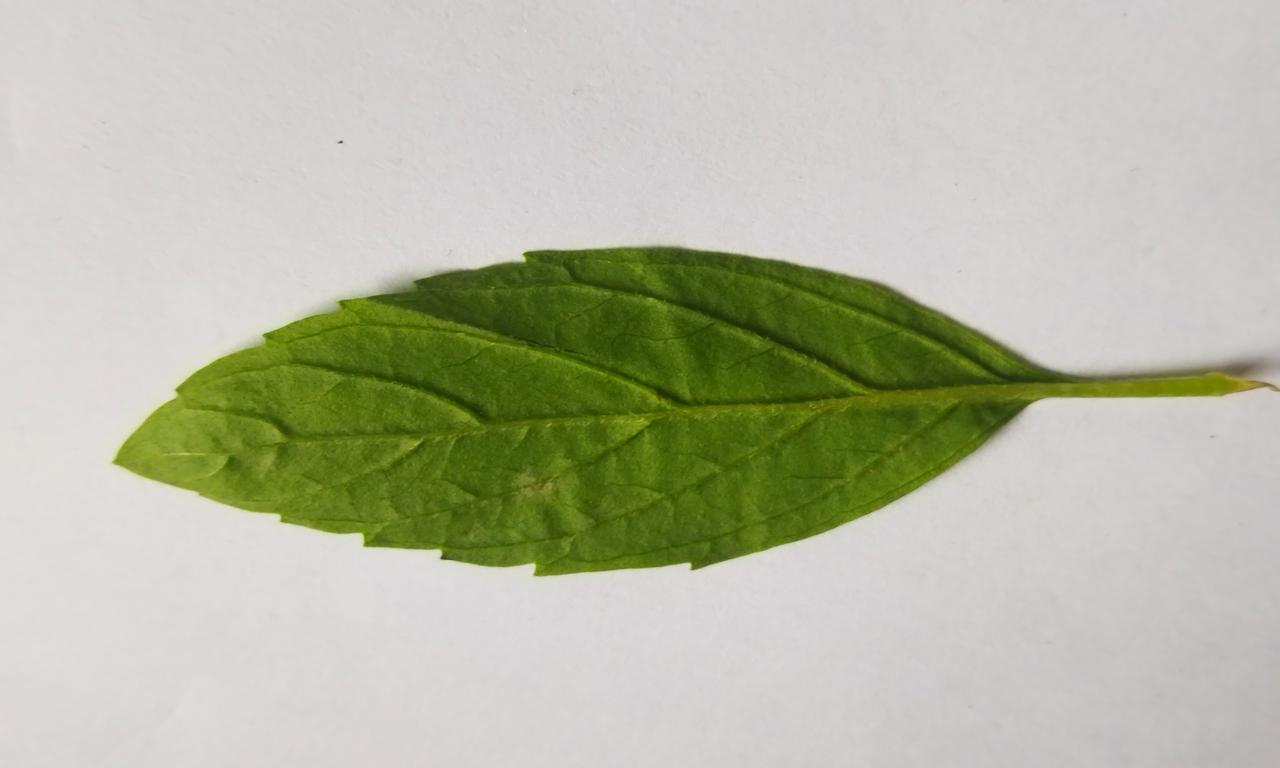
Label: Fresh